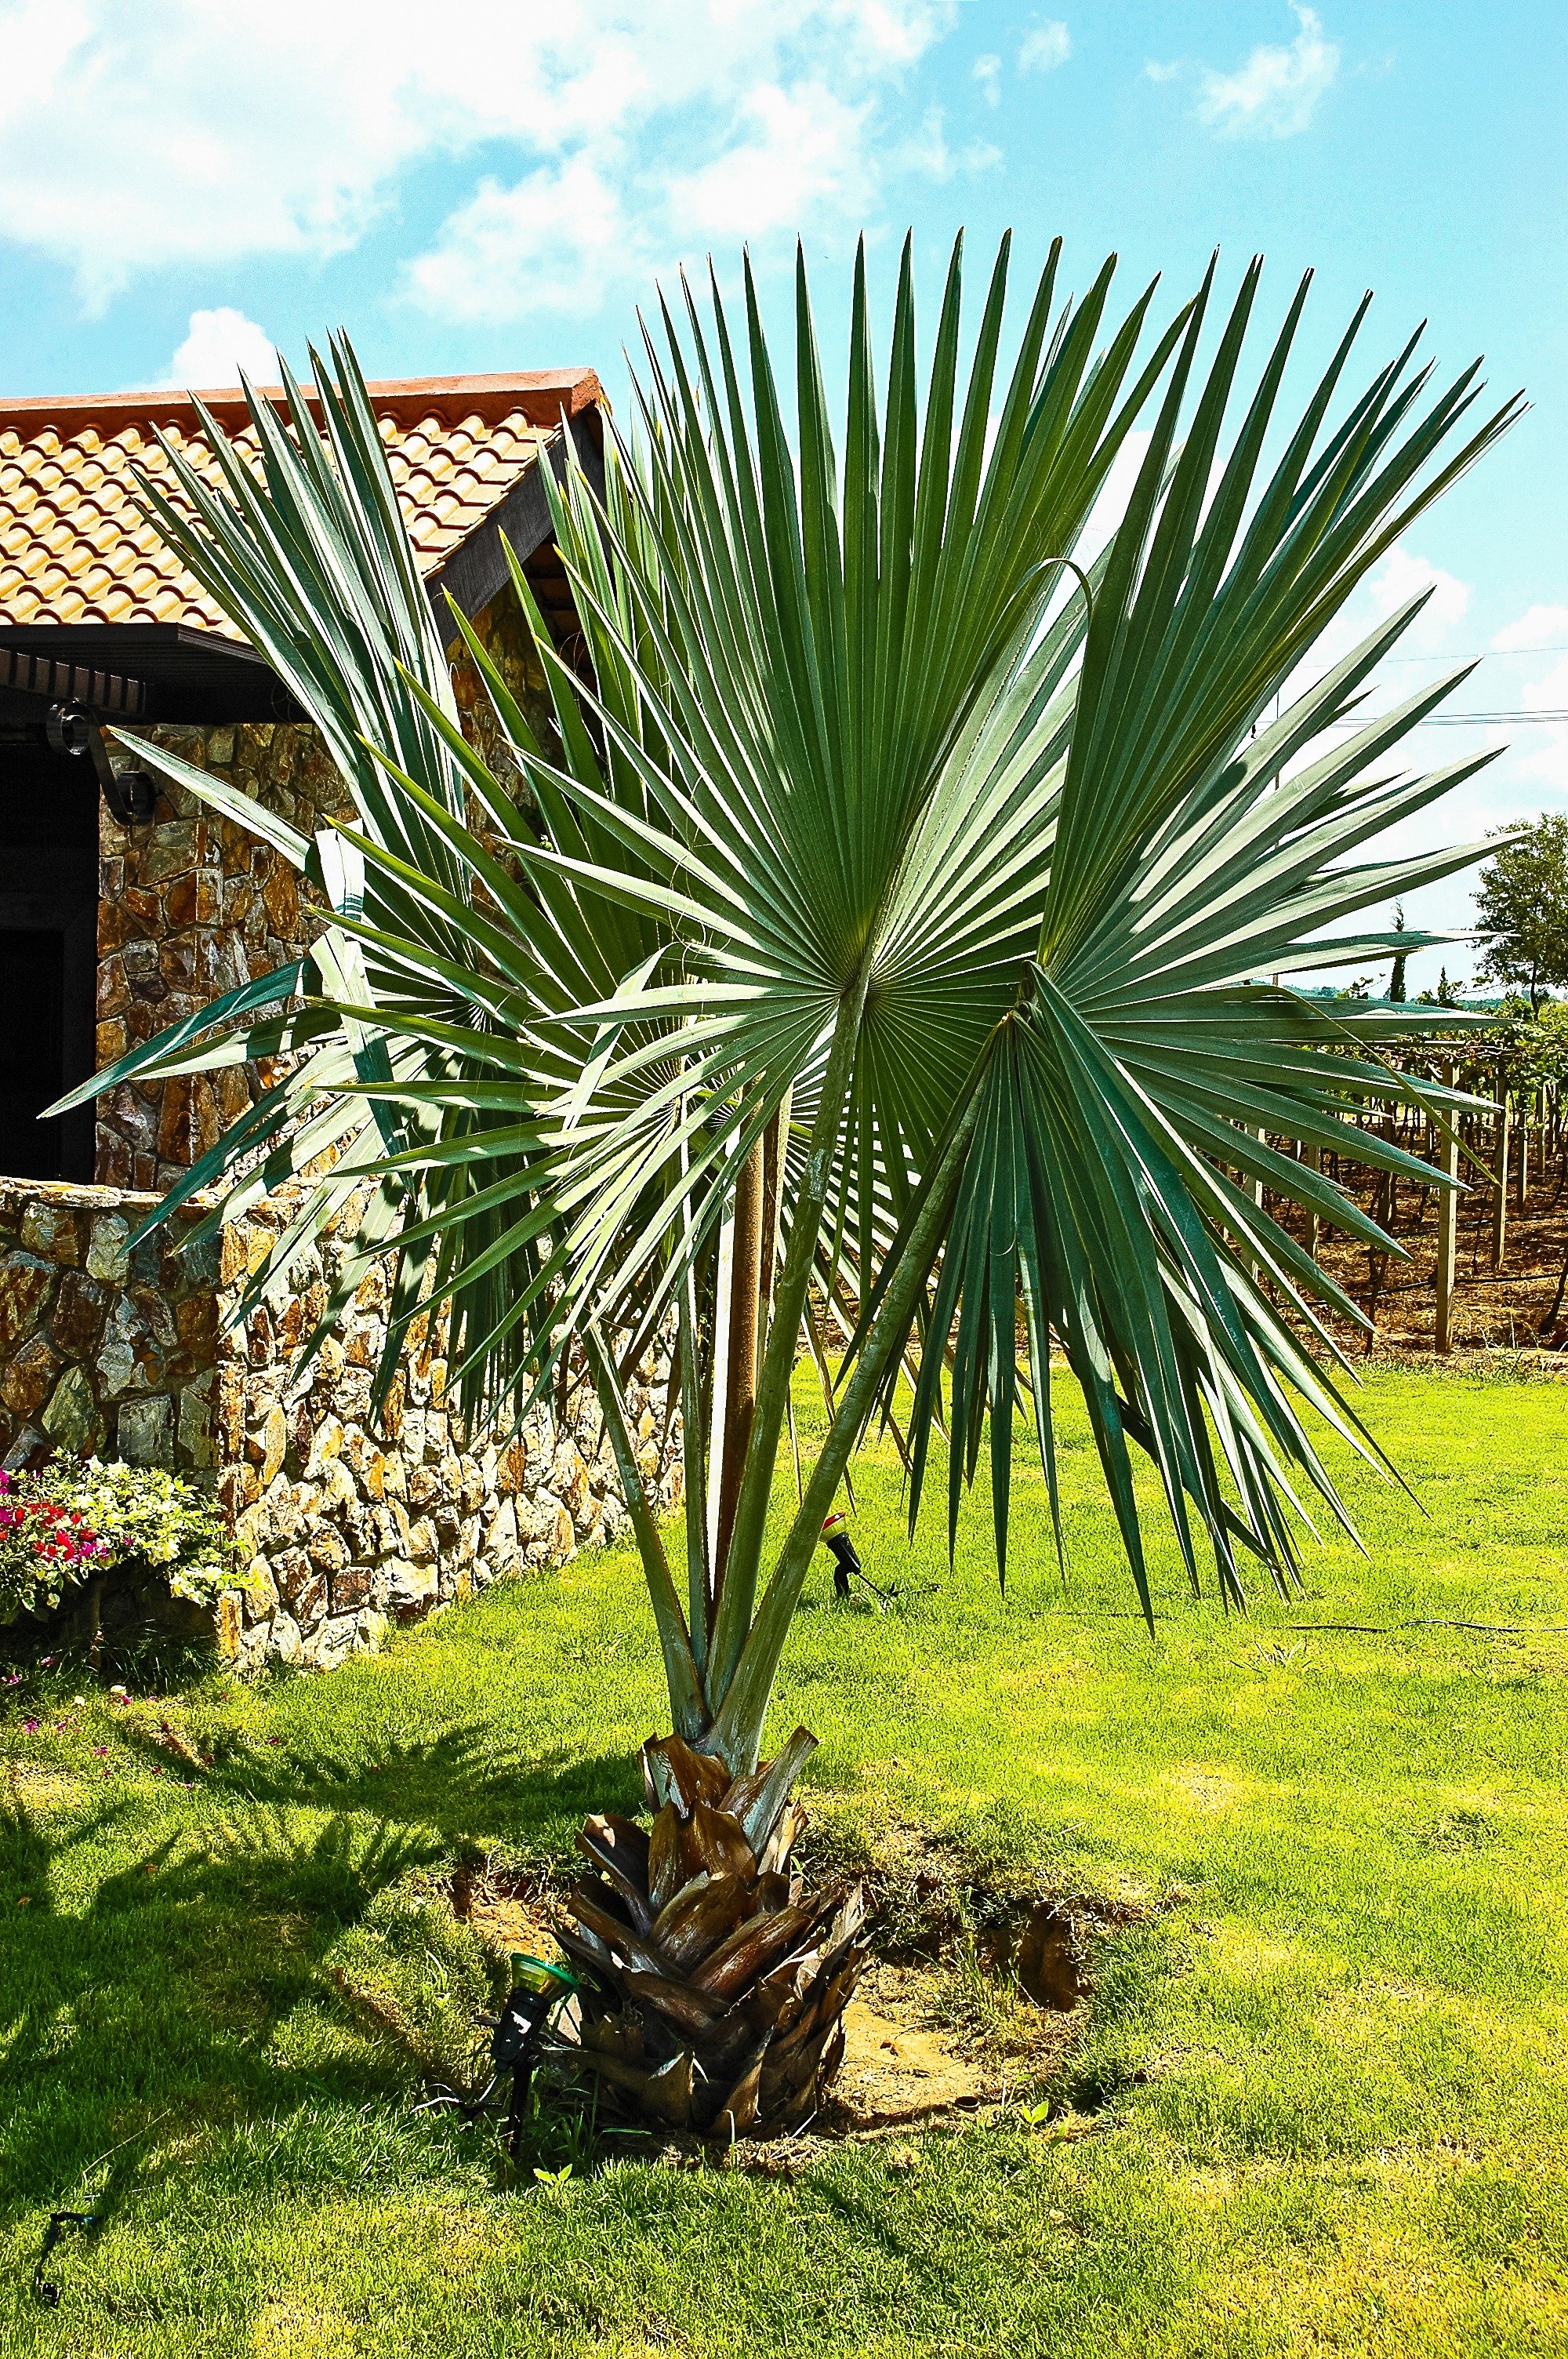
tree, grass, plant, lawn, leaf, flower, palm, botany, garden, flora, botanical garden, stone built house, flowering plant, date palm, woody plant, land plant, arecales, palm family, borassus flabellifer